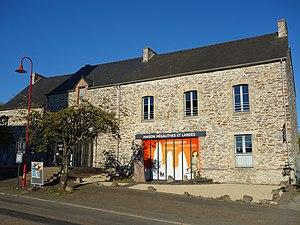
La «
Saint-Just est une commune française située dans le département d'Ille-et-Vilaine en région Bretagne.